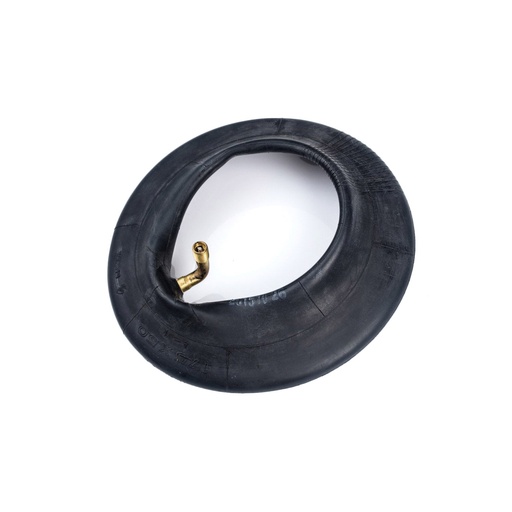
6" Inner Tube
Got the hub, got the tread, time to fill‘er up! Evolve’s 6" inner tube has been designed to work with our Evolve hubs & 6" tyres. Offering supreme durability designed specifically for use with Evolve Electric skateboards. These are the tubes to use to keep you rolling! This listing is for 1 x tube 6 inch = 150mm
Brand: Evolve Skateboards
Category: Sporting Goods > Outdoor Recreation > Skateboarding > Skateboard Parts > Skateboard Small Parts > Skateboard Pivot Tubes